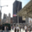
Label: skyscraper